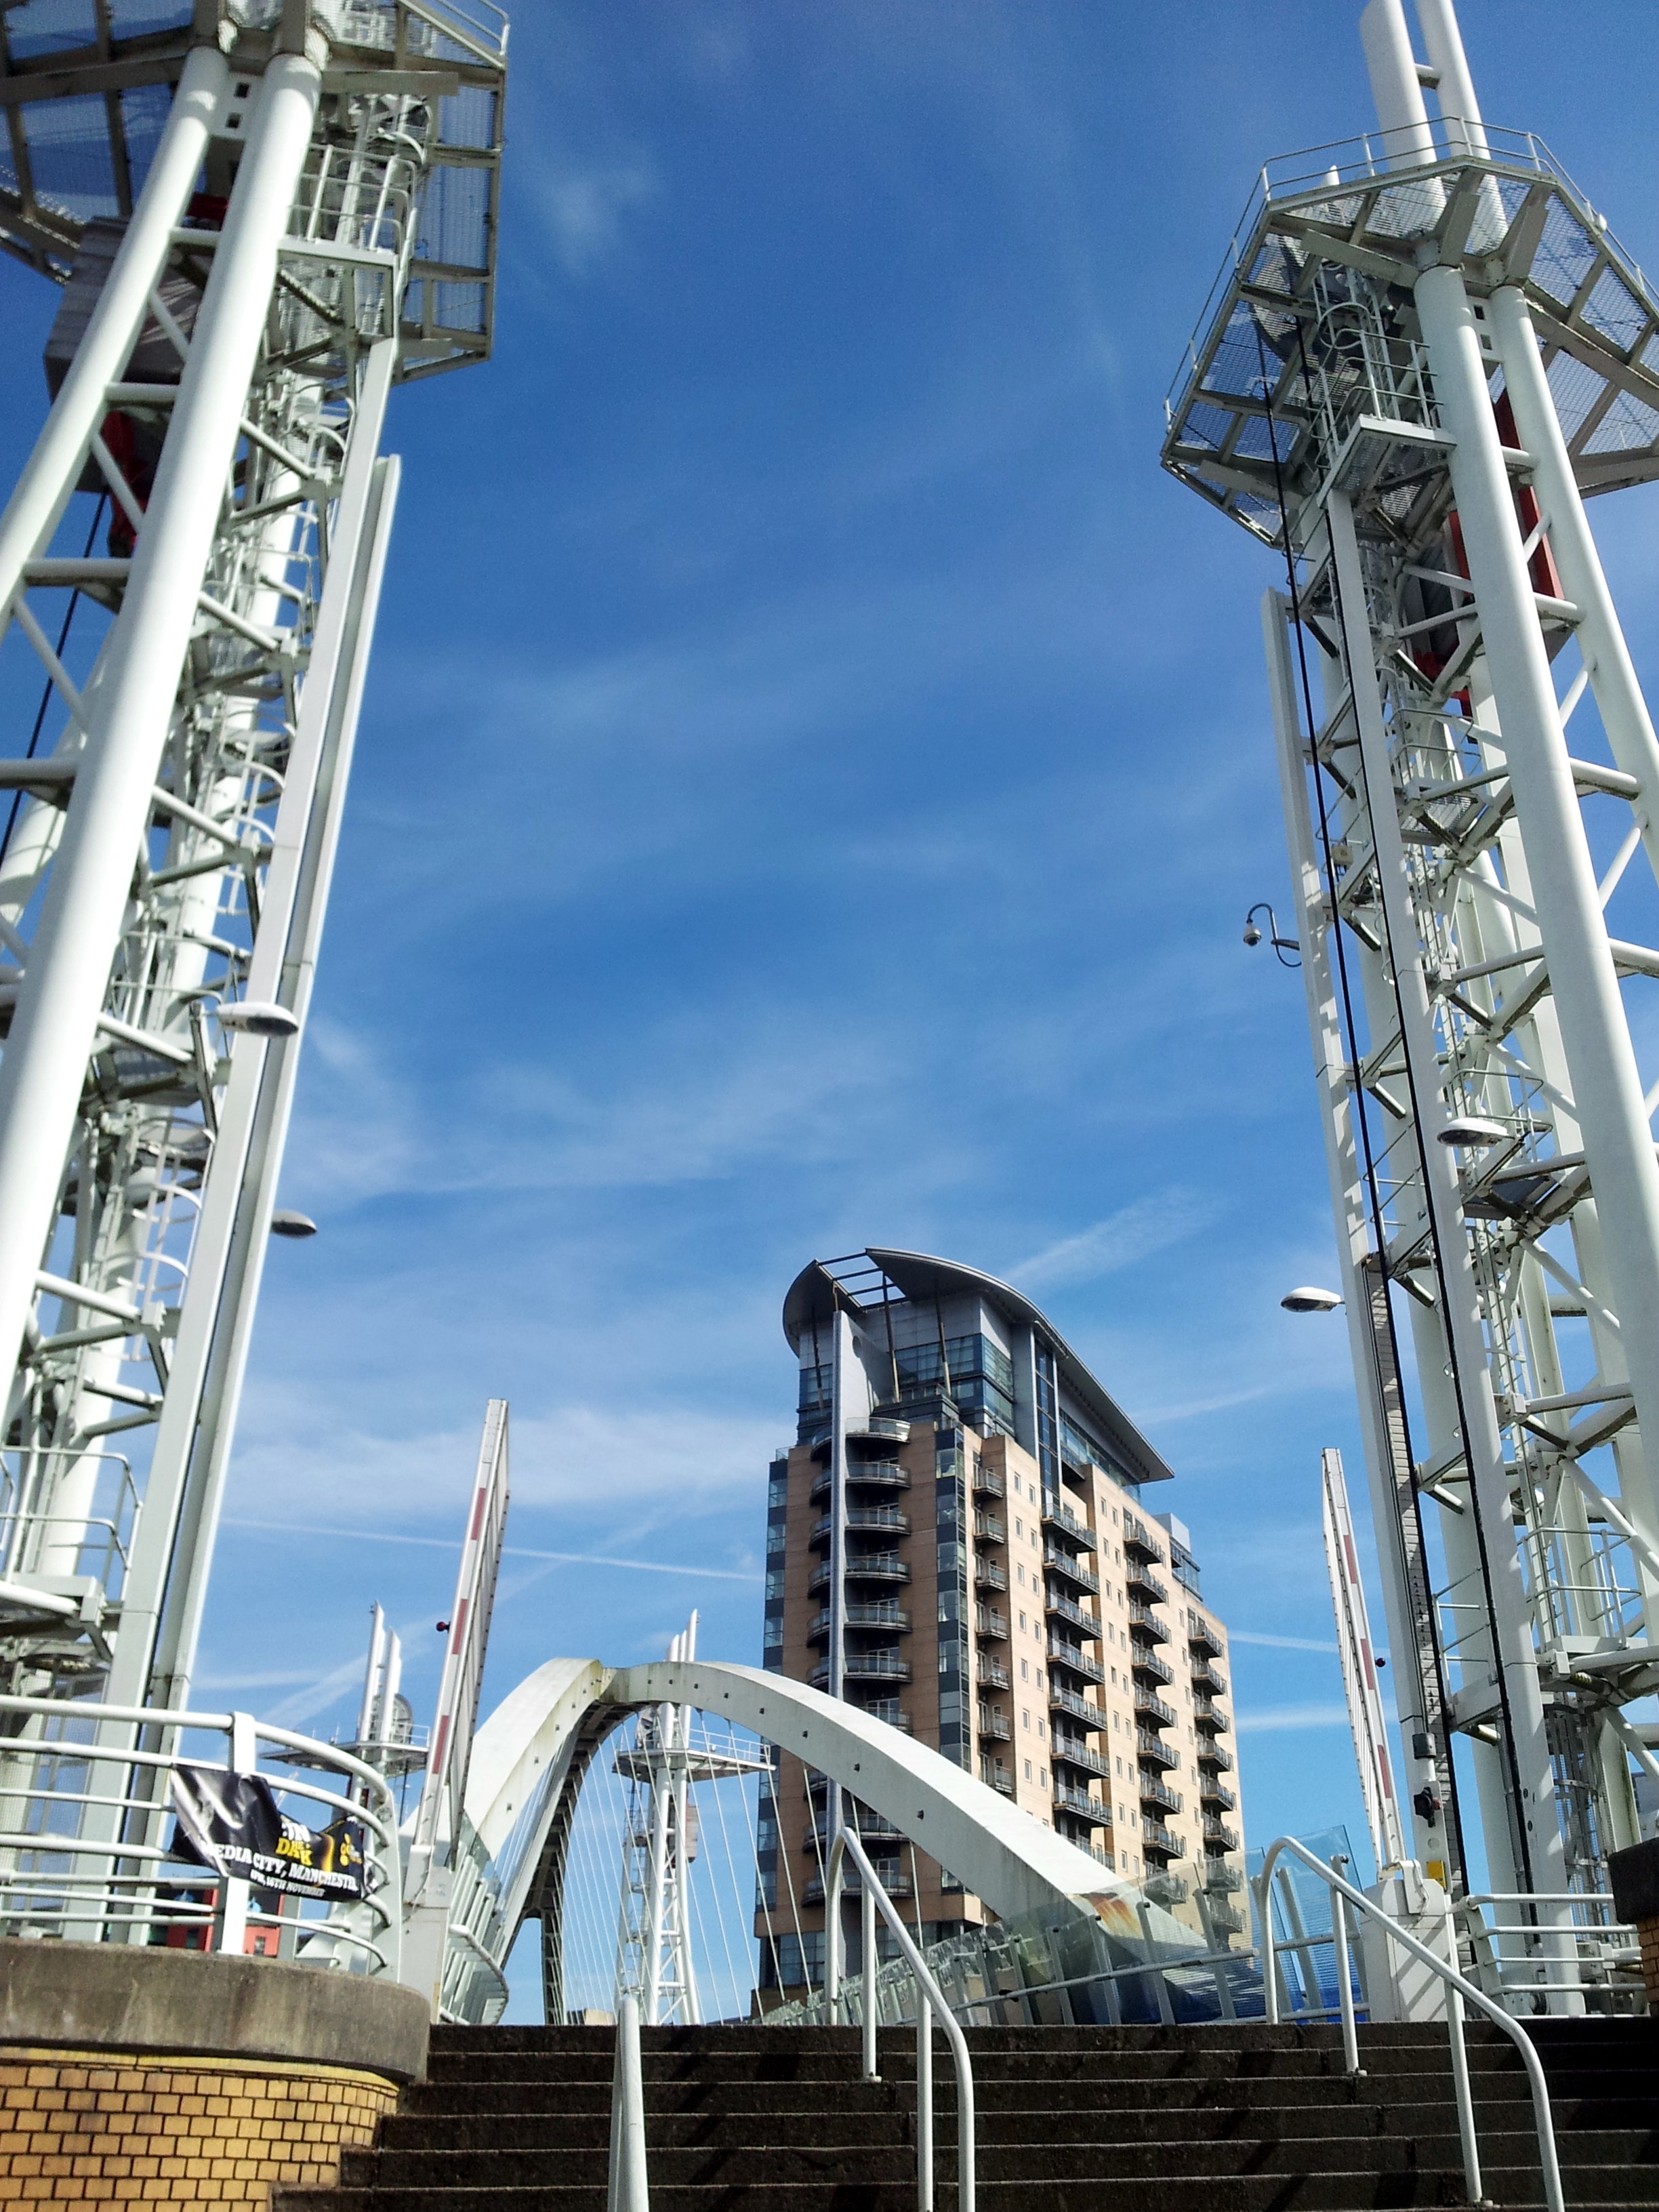
construction, industry, crane, architecture, tower, sky, engineering, metropolis, vehicle, building, space, city, project, public utility, steel